Richard Dannatt

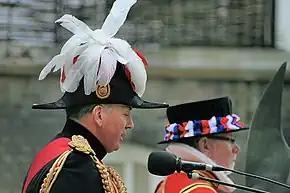
Dannatt in the full ceremonial uniform of the Constable of the Tower in 2010

Upon the retirement of Sir Mike Jackson, Dannatt was appointed Chief of the General Staff (CGS)—the professional head of the British Army—on 29 August 2006. Concerned that the formation of the British Armed Forces Federation meant that soldiers were losing confidence in generals to lobby on their behalf, his first act as CGS was to write a long letter to the Secretary of State for Defence, Des Browne, which he copied to the MoD's senior civil servant, Bill Jeffrey; Air Chief Marshal Sir Jock Stirrup, Chief of the Defence Staff (CDS); and to the First Sea Lord and Chief of the Air Staff—his opposite numbers in the Royal Navy and Royal Air Force respectively. In the letter, he asserted his view that the army was over-stretched by operations in Iraq and Afghanistan and that essential equipment, such as helicopters, was unavailable or ineffective and outdated, like the Snatch Land Rover. He also raised concerns with the standard of accommodation provided for soldiers at home and with soldiers' wages. The following weekend, he travelled to Afghanistan on his first official visit as CGS. He met Des Browne in person for the first time two days after becoming CGS and later acknowledged the difficulties faced by defence secretaries in the little time they have to prepare for the role.